Kaufman Act

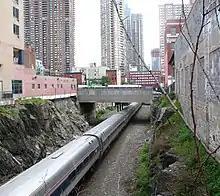
The modern West Side Line runs in an open trench west of 10th Avenue

The NYCRR, on the contrary, had posted record profits for 1923. The railroad finalized its electrification plans and brought it for the State approval in November and December 1924. The plan called for the electrification of the NYCRR West Side Line from St. John's Park to Spuyten Duyvil, Bronx but excluded the West Side freight network. Electrification of the freight network, whether by third rail or overhead lines, was impractical. The NYCRR effectively brought talks to a stalemate by demanding elimination of all grade crossings on the West Side, to allow the same standard of safety and engineering as on its other lines. In November 1925 NYCRR announced a plan to invest $30 million in the electrification of its West Side Line, contingent on the city's decision to close grade crossing. Discussion of this and similar unrealistic proposals dragged for another year.